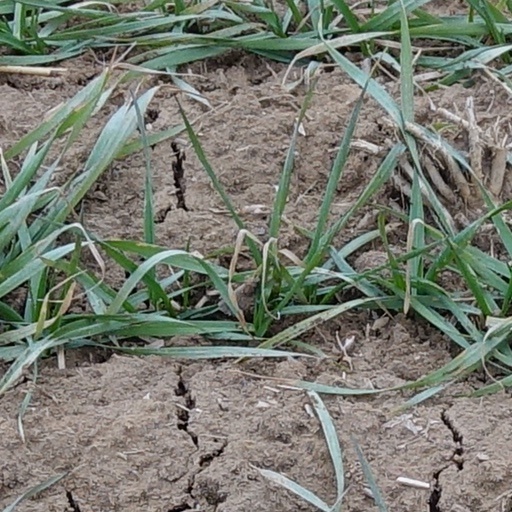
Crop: wheat